Ben Crosby

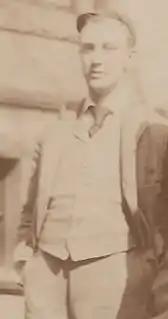
Crosby while a player at Yale, c. 1891

Benjamin Lewis Crosby Jr. (March 22, 1868 – December 29, 1892) was an American college football player and coach. Born in Halcott Centre, New York, Crosby attended Yale University beginning in 1889; while there, he was a popular student and sportsman. He was a two-year starter on the football team and a backup on the crew team. During his junior year, he was replaced on the football team by freshman Frank Hinkey and never returned to a starting position. The remainder of Crosby's time at Yale was successful and he enrolled at the New York Law School after graduation.